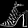
Label: Sandal